List of Diriliş: Ertuğrul characters

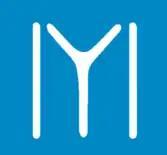
Flag of the Kayı tribe

Süleyman Şhah (Season 1), based on the historical Suleyman Shah and portrayed by Serdar Gökhan, (starring season 1, guest seasons 2 and 5), is the father of Ertuğrul, Gündoğdu, Sungurtekin, and Dündar. He is the adoptive father of Selcan Hatun, Gökçe Hatun, Turgut Bey, Doğan Alp, and Bamsi Beyrek; the husband of Hayme Hatun; and long-serving bey of the Kayı tribe. He is said to have had two other sons, who were killed by Mongols. He only appears in Osman Bey, Hayme Hatun, and Ertuğrul's dreams after Season 1, where he died in the last episode. He also appears in a dream sequence in "Kuruluş: Osman", where he is frequently mentioned.